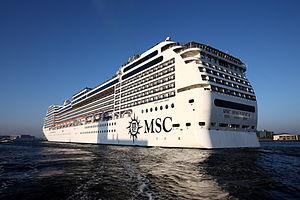
MSC Croisières est une société de navigation domiciliée à Genève. Son propriétaire et fondateur est Gianluigi Aponte. Elle est une filiale de MSC Crociere, appartenant à la Mediterranean Shipping Company. Depuis 2014, MSC Croisières commande ses paquebots dans deux chantiers navals différents.
La classe Musica est une classe de quatre navires de croisière exploitée par la société MSC Croisières. Le dernier navire a été commandé en 2007.